La Cassagne

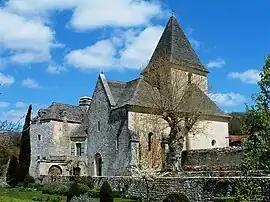
The priory in La Cassagne

La Cassagne is a commune in the Dordogne department in Nouvelle-Aquitaine in southwestern France.